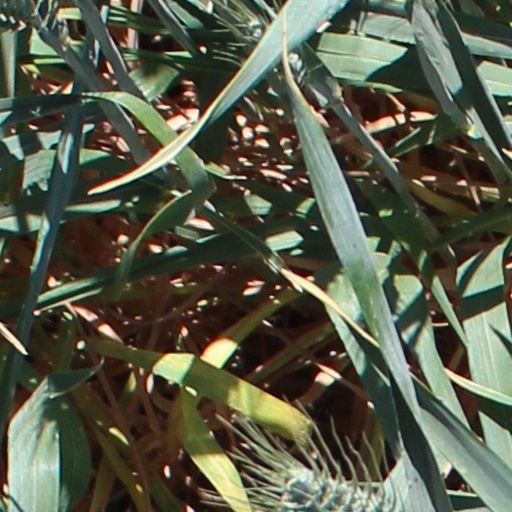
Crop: wheat